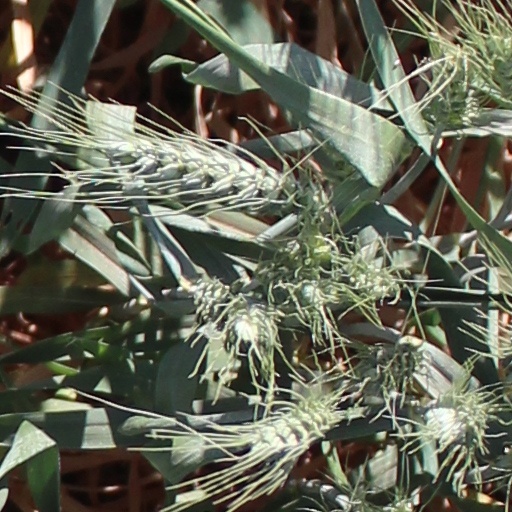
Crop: wheat